First Battle of the Marne order of battle

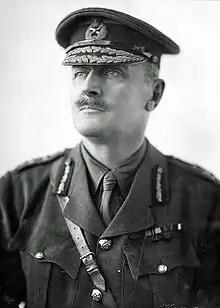
Edmund Allenby

Chief of Staff: Brigadier-General George Forestier-Walker